Security and Intelligence Service of Moldova

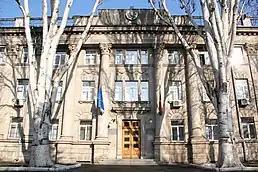
SIS Headquarters

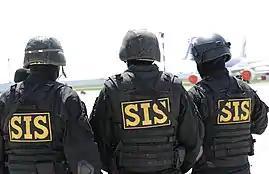
SIS officers

According to the art.8 of the "Law on Security and Intelligence Service of the Republic of Moldova No 753-XIV of 23.12.1999", intelligence activity is directed to collecting data and information relevant to national security, in order to provide legal beneficiaries with a decision-making basis.